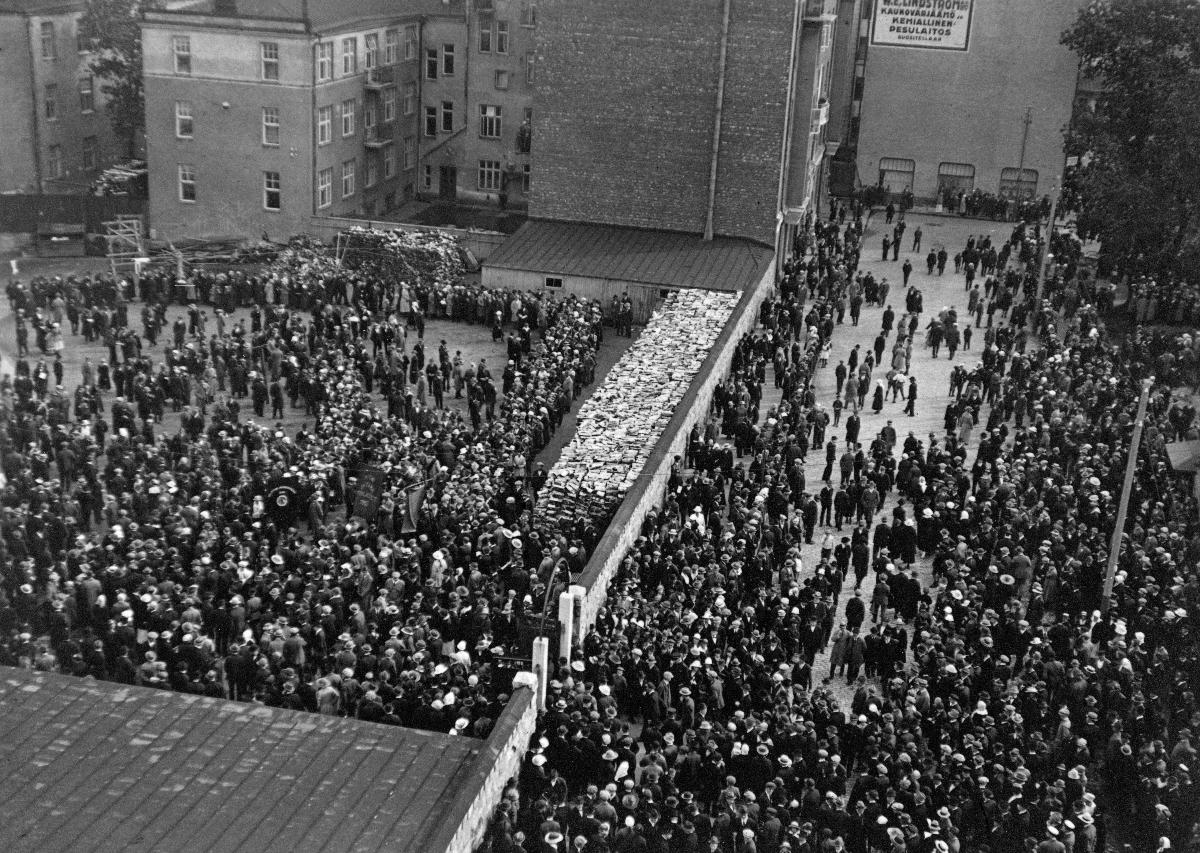
Kommunisteja Helsingin Työväentalon edustalla
Communists outside Helsinki People's House
sisällön kuvaus: Kommunistit kokoontuneina Helsingin Työväentalon pihalle 4.9.1921. content description: The communists gathered on the yard of Helsinki People's House 4.9.1921.
Vuosi: 1921
Paikka: Suomi, Uusimaa, Helsinki; Suomi
Aiheet: politiikka; puolueet; kommunistit; kokoontumiset; politics; political parties; communists; assemblies (societal events); gathering; peoples house; politik; partier; kommunister; sammankomster